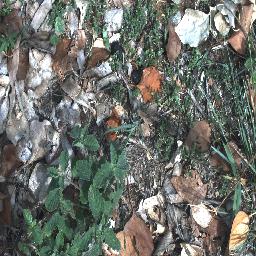
Label: negative